Luiz Antonio de Assis Brasil

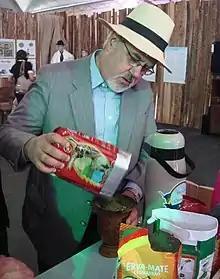
Luiz Antonio de Assis Brasil

Luiz Antonio de Assis Brasil (born in 1945, Porto Alegre) is a Brazilian writer and university professor.